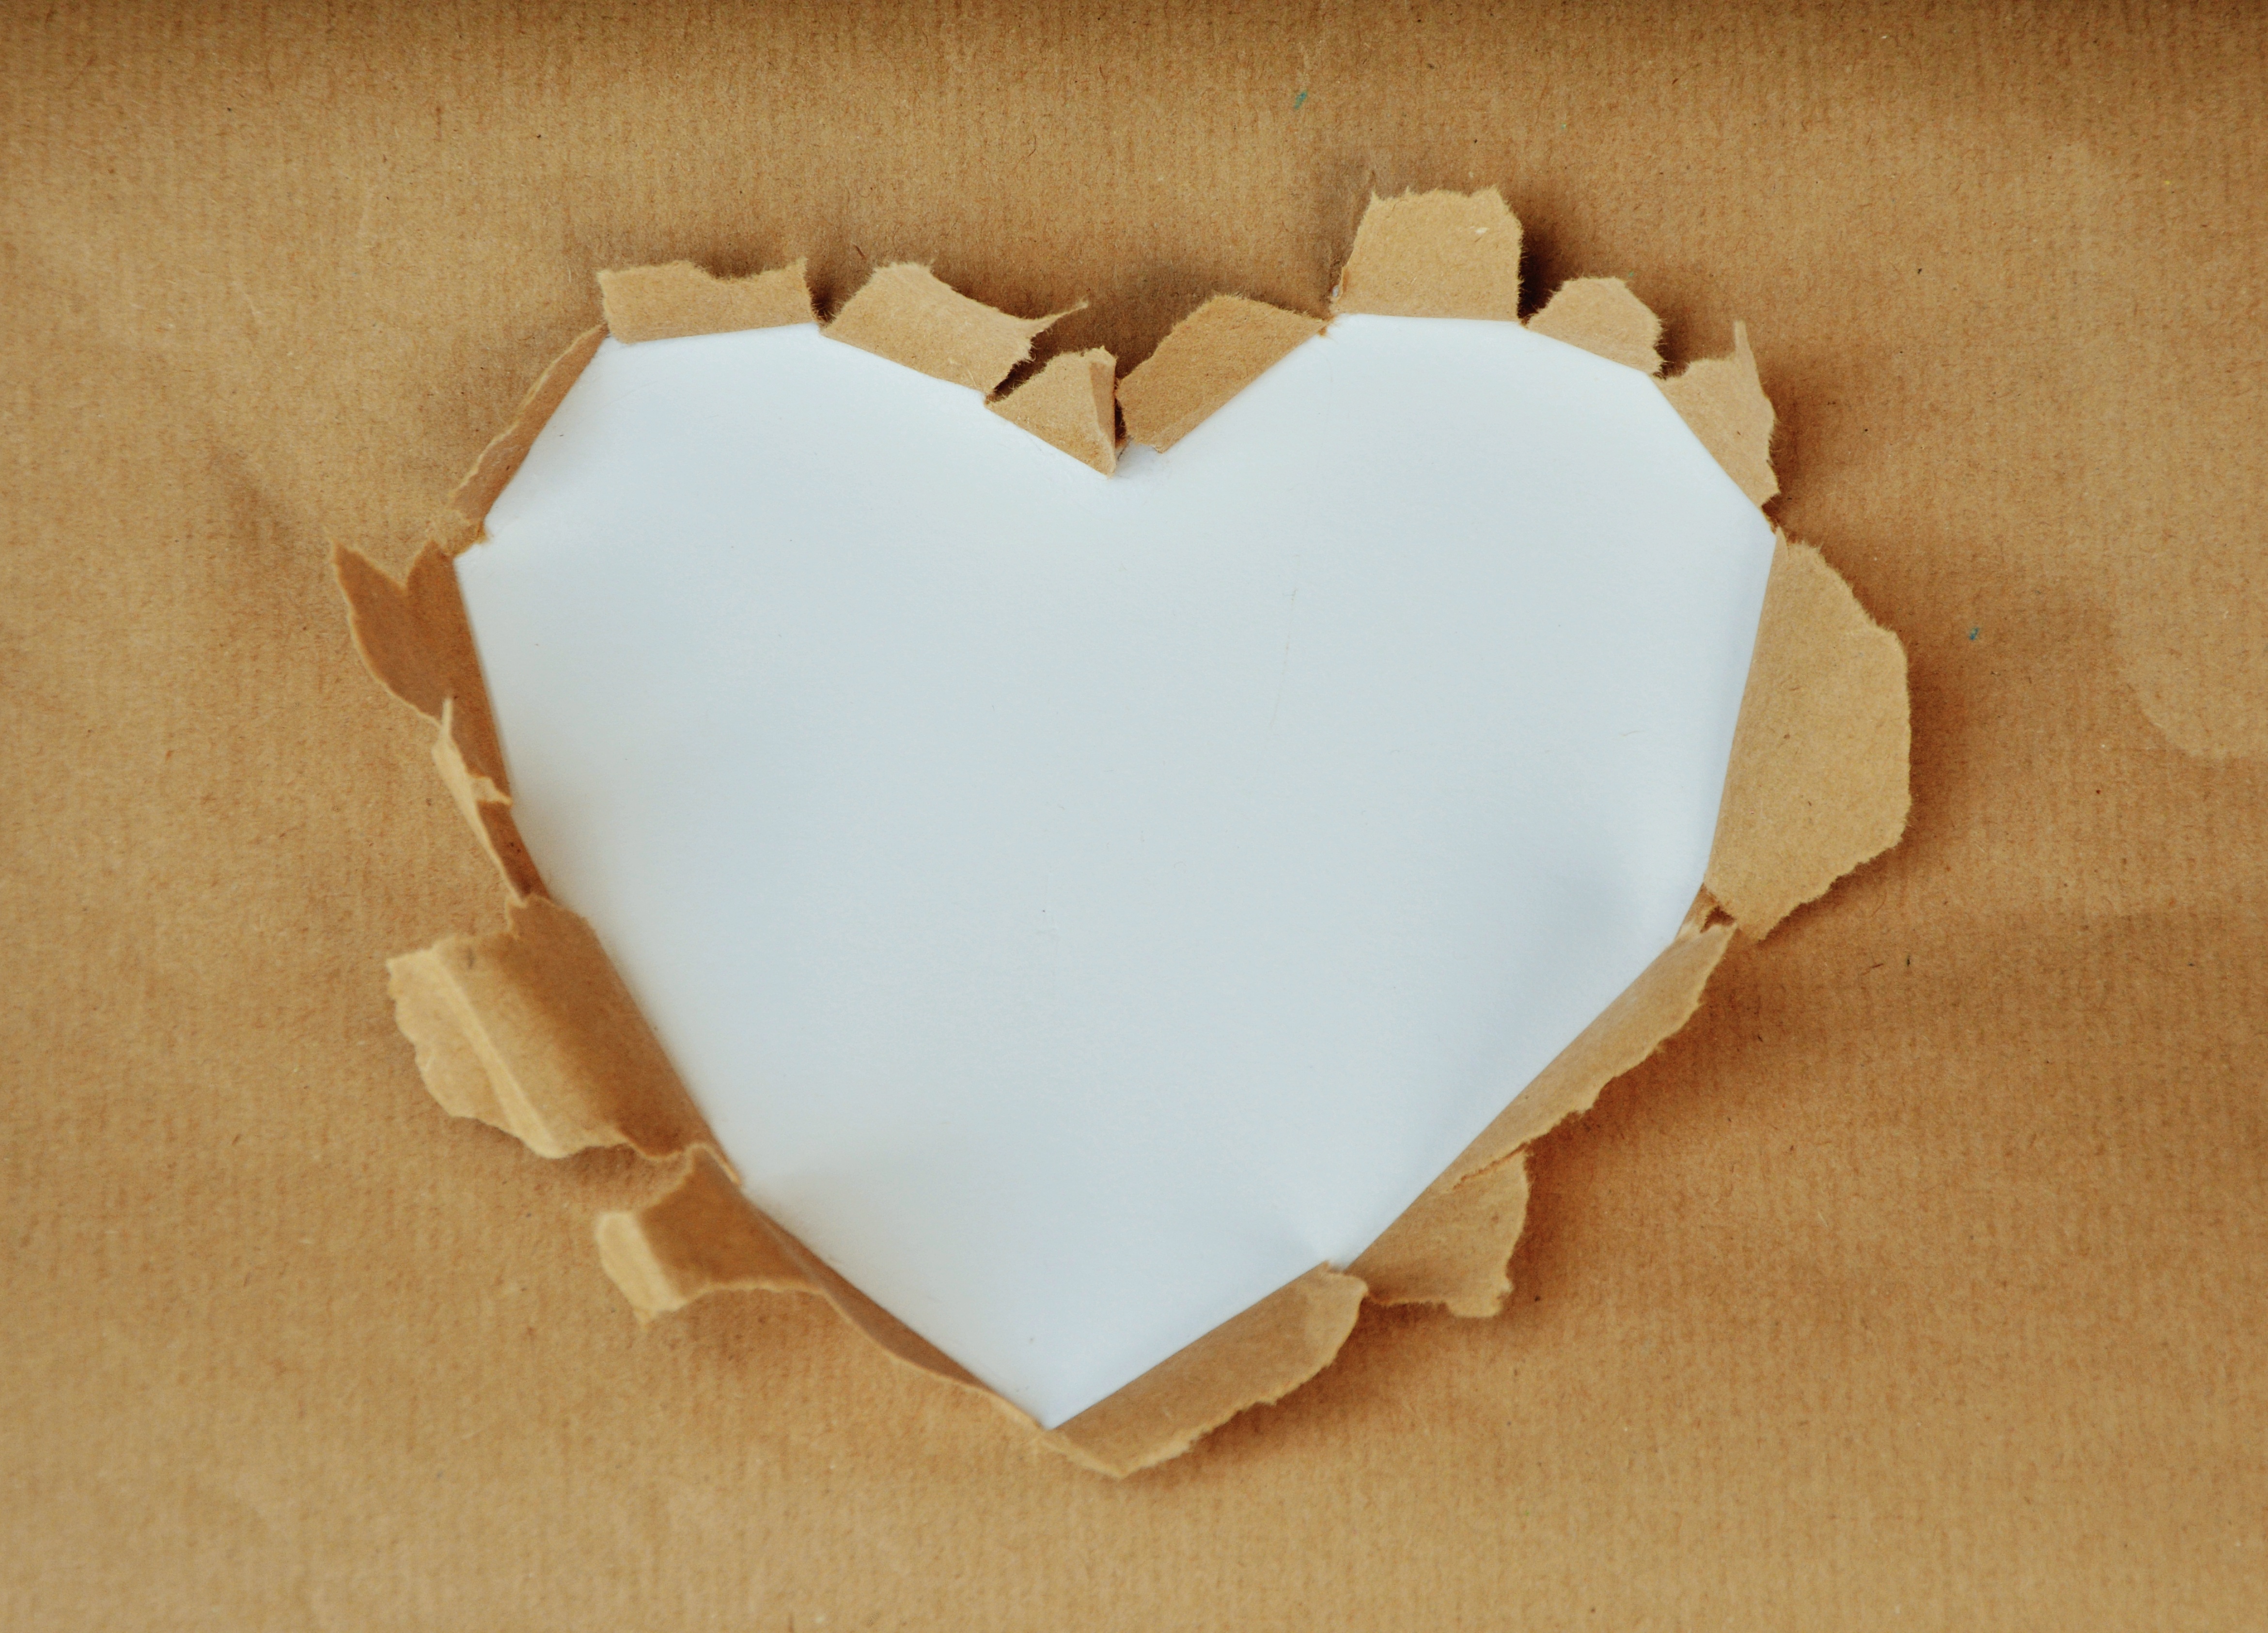
hand, white, petal, love, heart, gift, symbol, paper, material, wrapping paper, human body, background, symbolism, organ, birthday, tooth, white heart, by heart, symbolic, mother's day, text box, drilled down